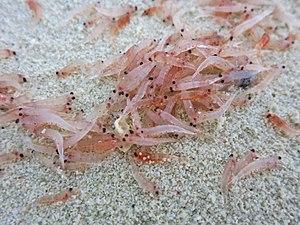
Du krill déposé sur une plage aux Maldives (atoll de Baa).
L'atoll de Baa est un archipel circulaire des Maldives situé dans la division administrative du même nom, et comprenant géographiquement la moitié sud de l'atoll Maalhosmadulu.